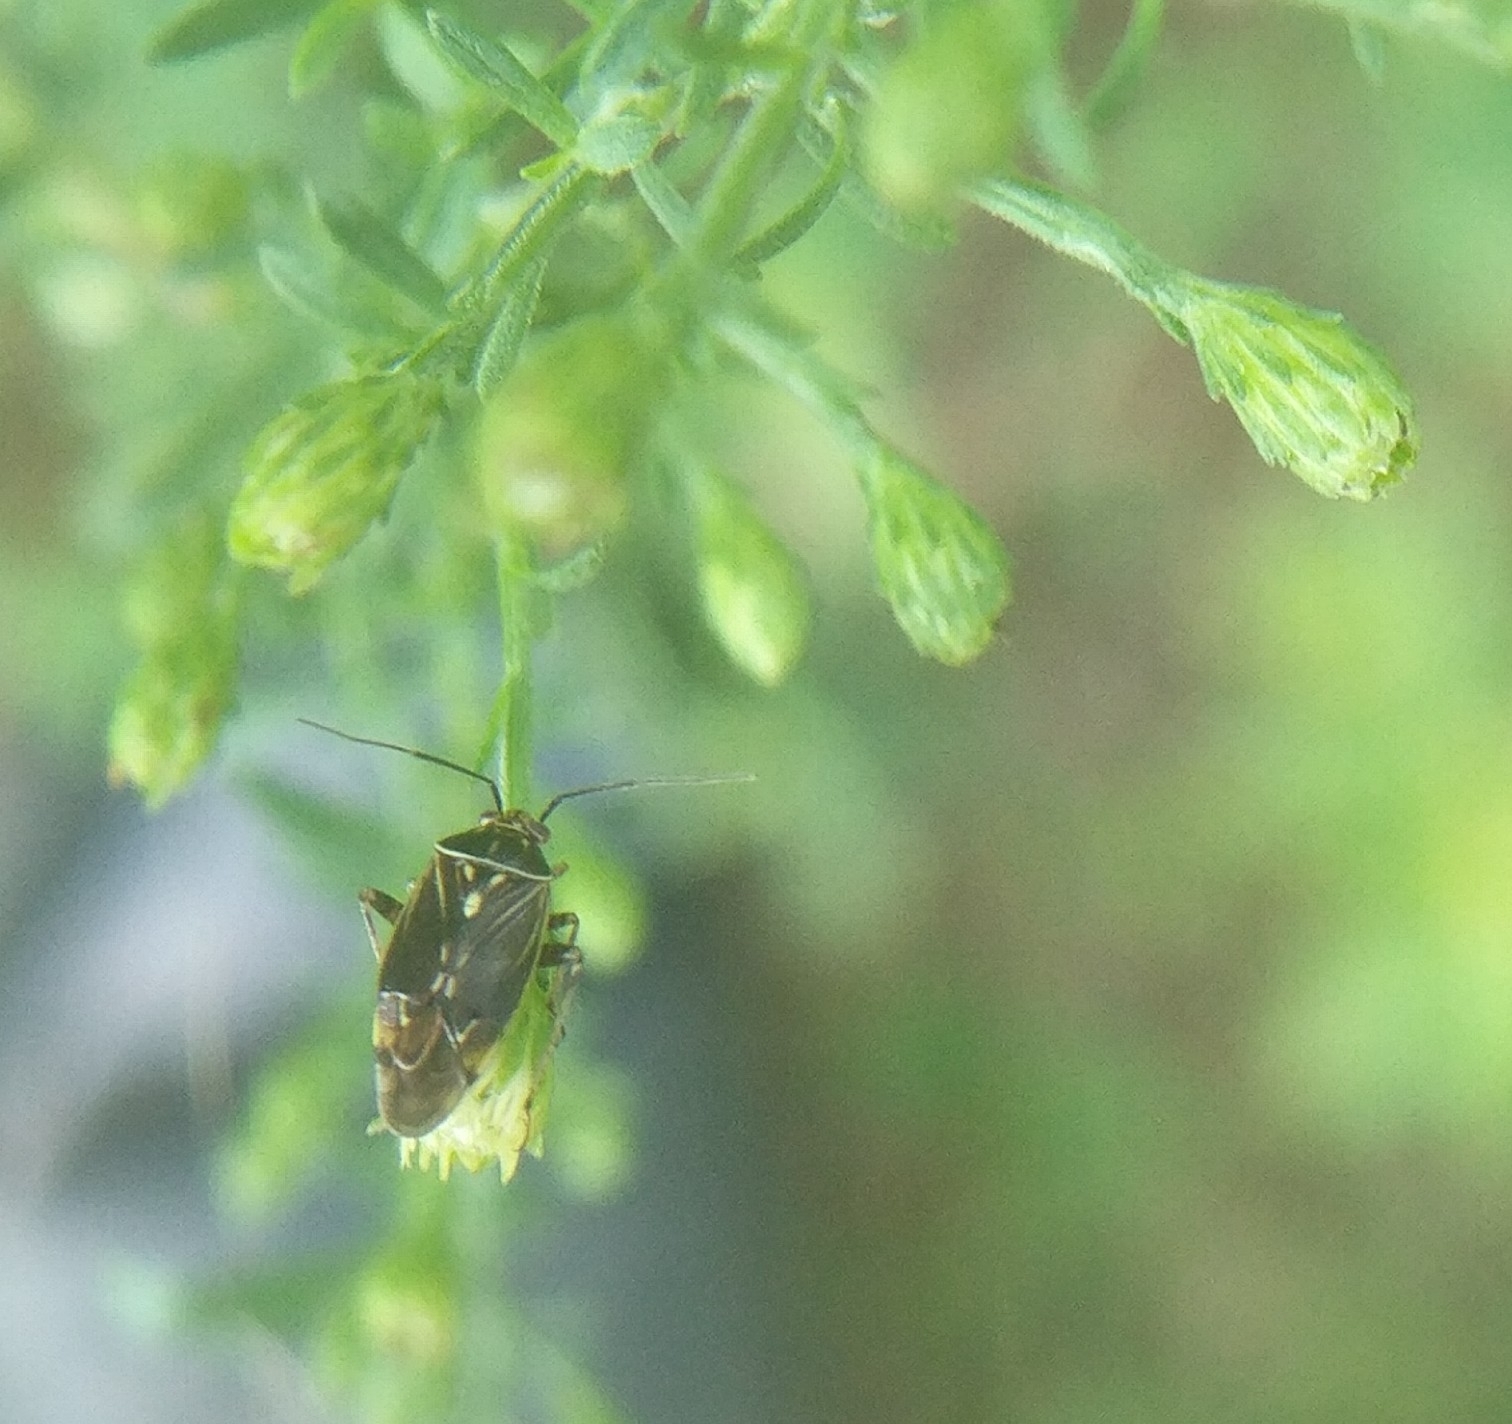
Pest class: lygus_bug